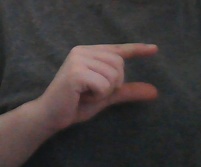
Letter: dal